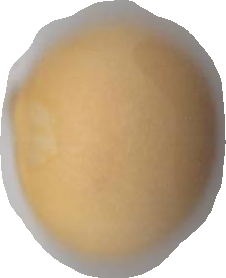
Variety: Grobogan